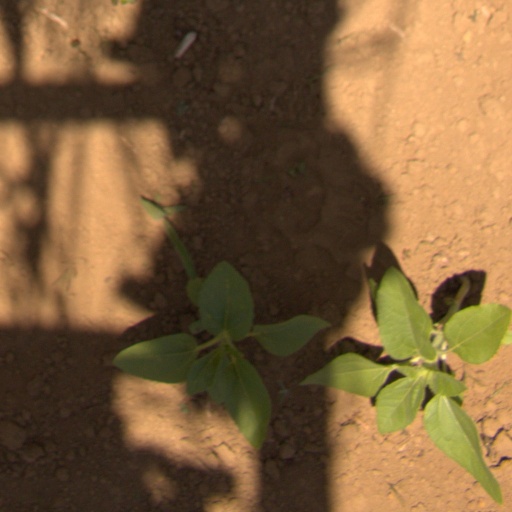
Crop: Jerusalem artichoke